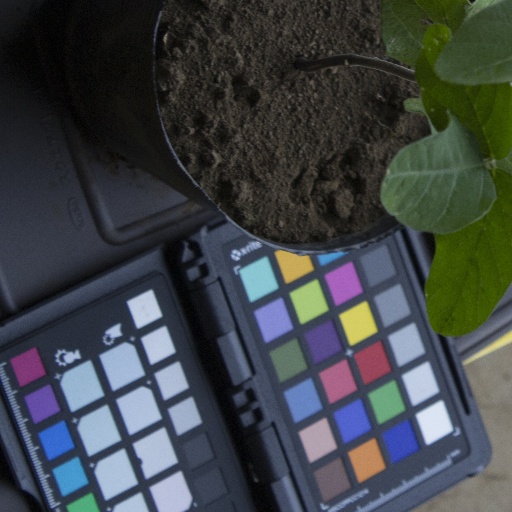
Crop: soybean